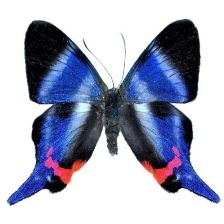
Species: METALMARK